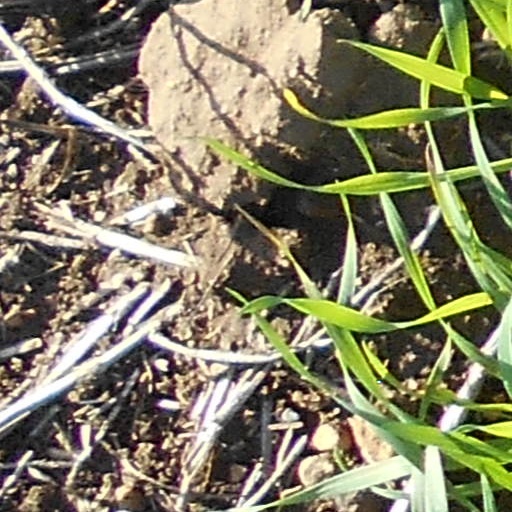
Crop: wheat